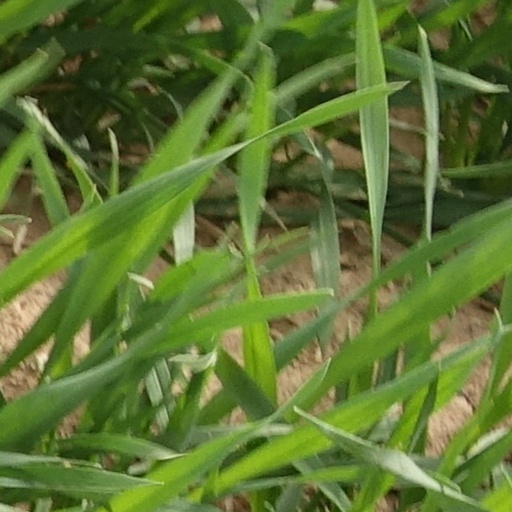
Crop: wheat